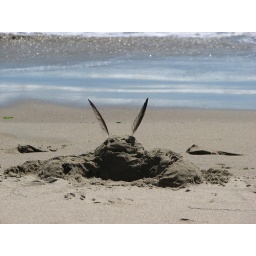
sand monster castle by sarah